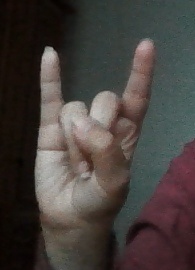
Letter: la